Trevor Reid

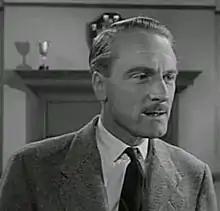
in "Meet Mr. Callaghan" (1954)

Trevor Reid (25 January 190816 April 1965) was an English actor. He was born in Liverpool, the son of David Reid and Grace Adelaide (née Thomas) at 25 Cheltenham Avenue near to Sefton Park. After leaving school he worked for four years at the Liverpool Cotton Exchange, then joined the Liverpool Playhouse company in 1929 where he stayed for two seasons under the direction of William Armstrong. He served with the Royal Artillery in the Second World War and after discharge resumed his acting career. He acted in 47 films from 1938 to 1965. He died at age 57 in London.